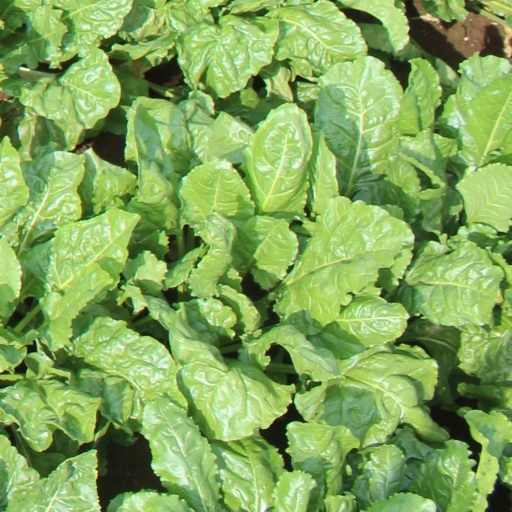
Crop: sugar beet